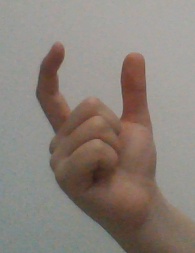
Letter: nun